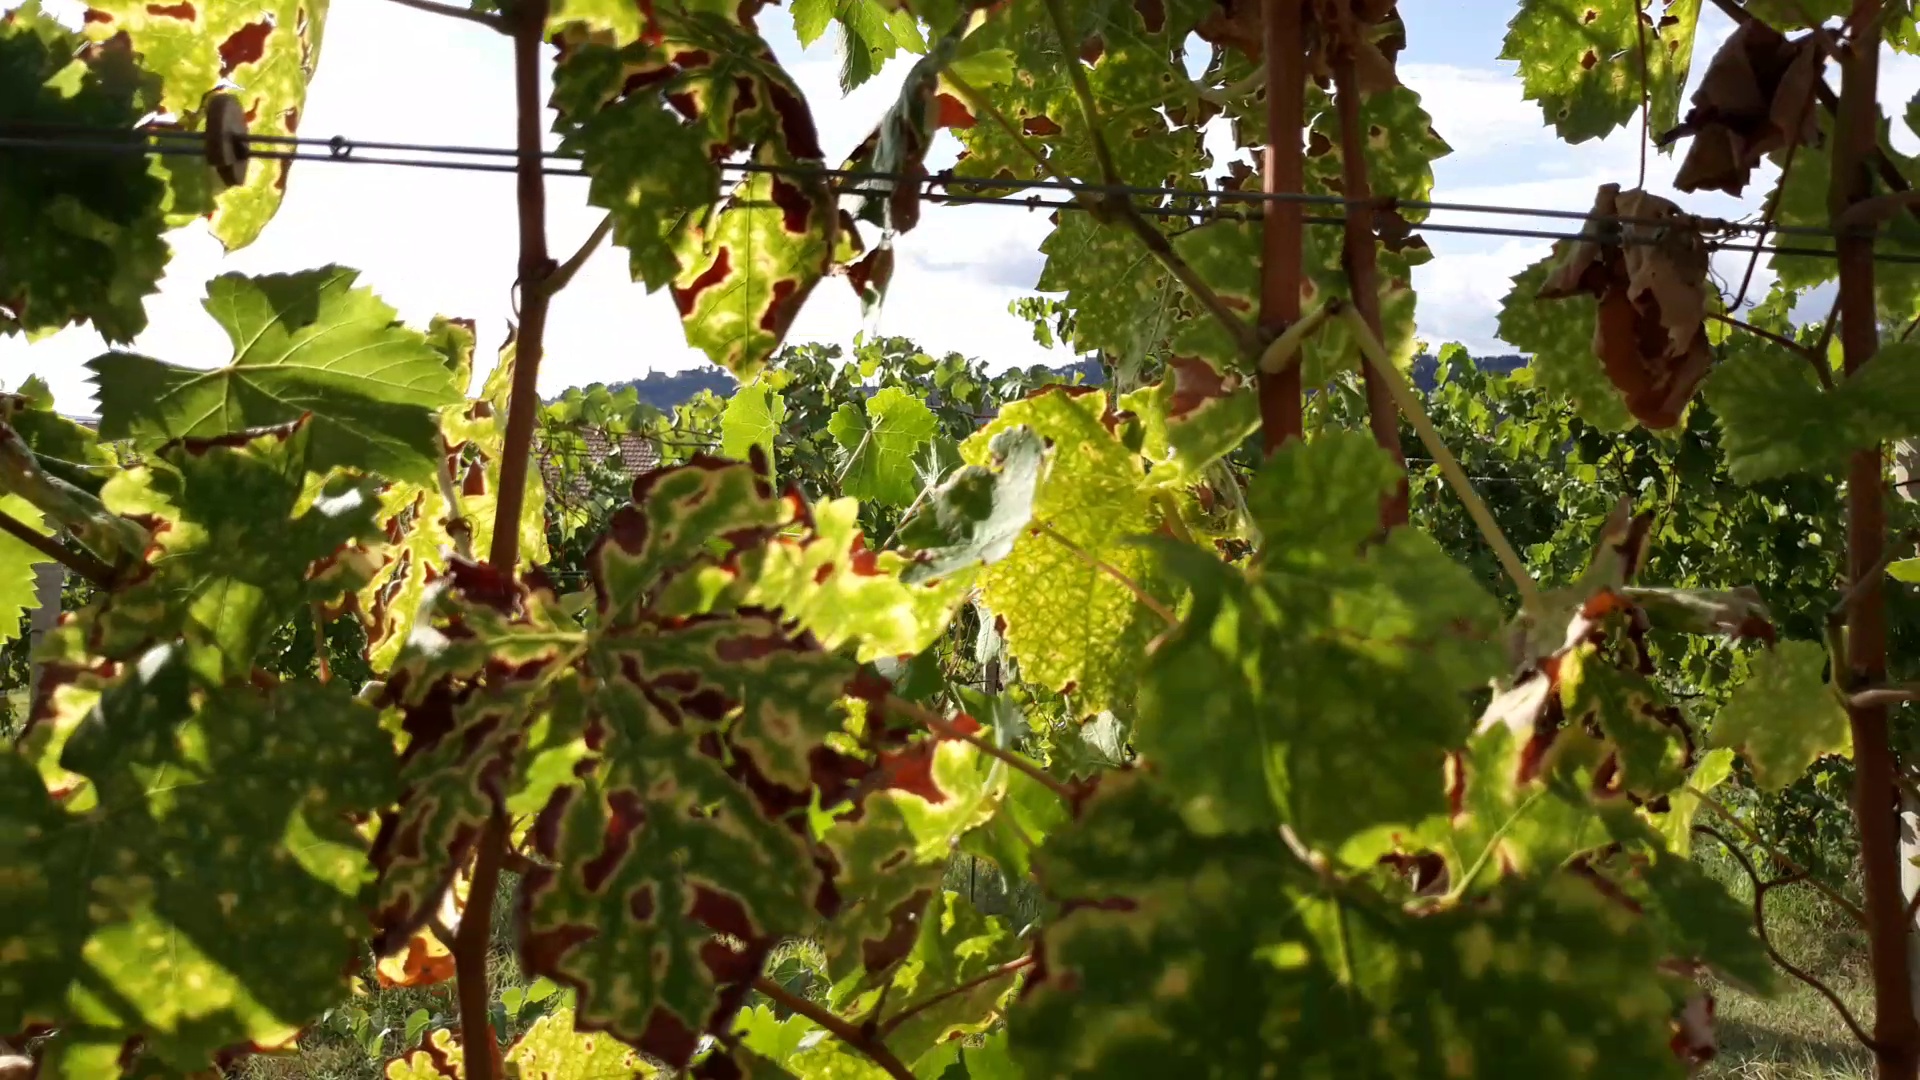
Label: esca